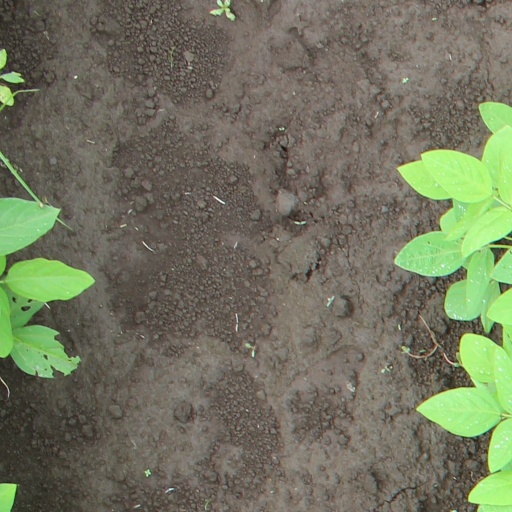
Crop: soybean